Elaine Nekritz

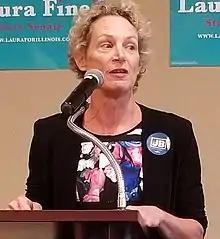
Nekritz in 2018

Elaine Nekritz (born December 11, 1957) is an American attorney and politician. She served as a Democratic member of the Illinois House of Representatives, representing the 57th District from 2001 to 2017. She was formerly the Democratic Committeeman of Northfield Township, Illinois.